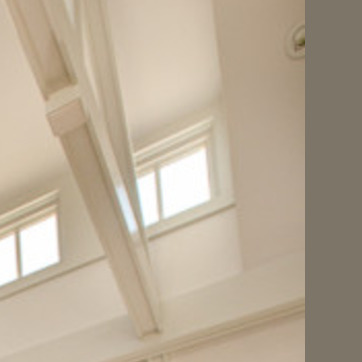
Material: glass